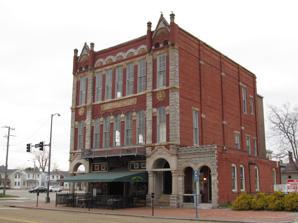
Building: Pythian Castle (Portsmouth, Virginia)
Country: United States of America
Year built: 1898
United States historic place Pythian Castle U.S. National Register of Historic Places U.S. Historic district Contributing property Virginia Landmarks Register Pythian Castle Show map of Virginia Show map of the United States Location 610-612 Court St., Portsmouth, Virginia Coordinates 36°50′1″N 76°18′5″W / 36.83361°N 76.30139°W / 36.83361; -76.30139 Area 0.1 acres (0.040 ha) Built 1897-1898 Architect Edward Overman Architectural style Romanesque Revival NRHP reference No. 80004316 VLR No. 124-0046 Significant dates Added to NRHP October 30, 1980 Designated VLR July 31, 1980 The Pythian Castle is a historic three-story brick-and-stone Knights of Pythias building located at 610-612 Court Street in Portsmouth, Virginia .  Built between 1897 and 1898 for the Atlantic Lodge, Knights of Pythias , it was designed by architect Edward Overman in the Romanesque Revival style of architecture.  Like many multistory urban fraternal buildings built in the late 19th and early 20th centuries, its street floor was rented out for retail and office spaces while the upper floors were reserved for lodge use.  In 1908 a single-story brick-and-stone Romanesque Revival addition was built to the north of the original building. In 1979 the Pythian Castle was sold by the knights.  On October 30, 1980, it was added to the National Register of Historic Places .  Today the ground floor is a Mexican eatery. It is located in the Downtown Portsmouth Historic District . References